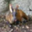
Label: deer